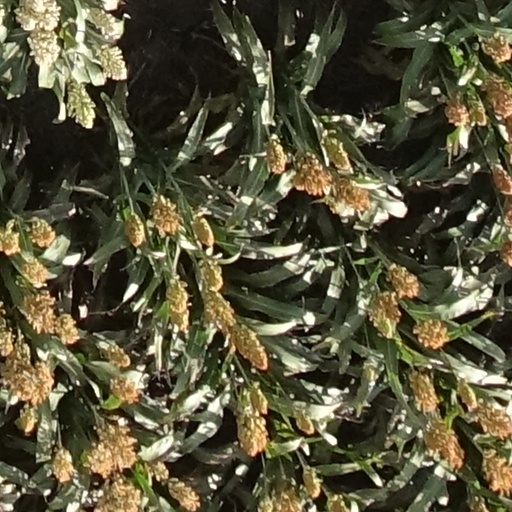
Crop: sorghum